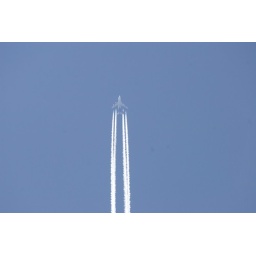
Airliner in blue sky